Tomlinson-Huddleston House

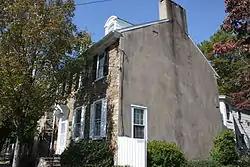
Tomlinson-Huddleston House. September 2012.

The Tomlinson-Huddleston House, also known as The Signature House, is an historic, American home that is located in Langhorne, Bucks County, Pennsylvania.